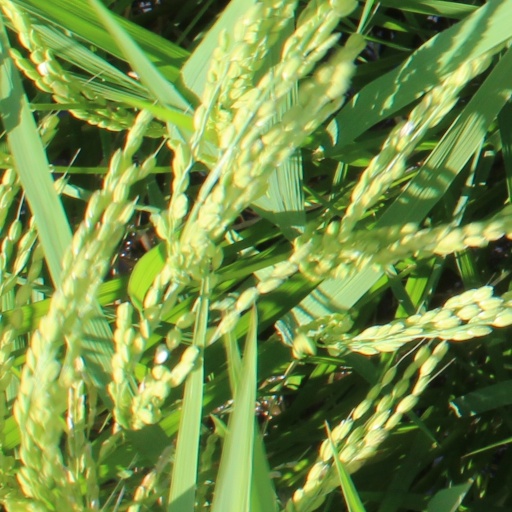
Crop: rice